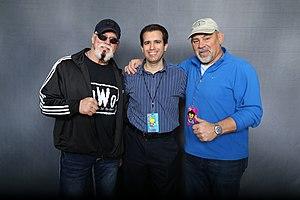
Scott Steiner (à gauche), un fan de catch et Rick Steiner.